Genbō

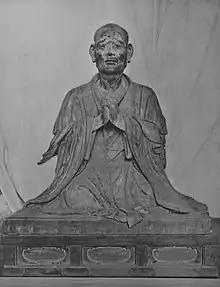
Genbō in prayer (NT) (Kōfuku-ji)

In 717–718, Genbō was part of the Japanese mission to Tang China ("Kentōshi") along with Kibi no Makibi, Abe no Nakamaro. Later Bodhisena also joined as their companion. Genbō stayed in China for 17 years. Genbō brought many esoteric Buddhist texts with him when he returned to Japan.